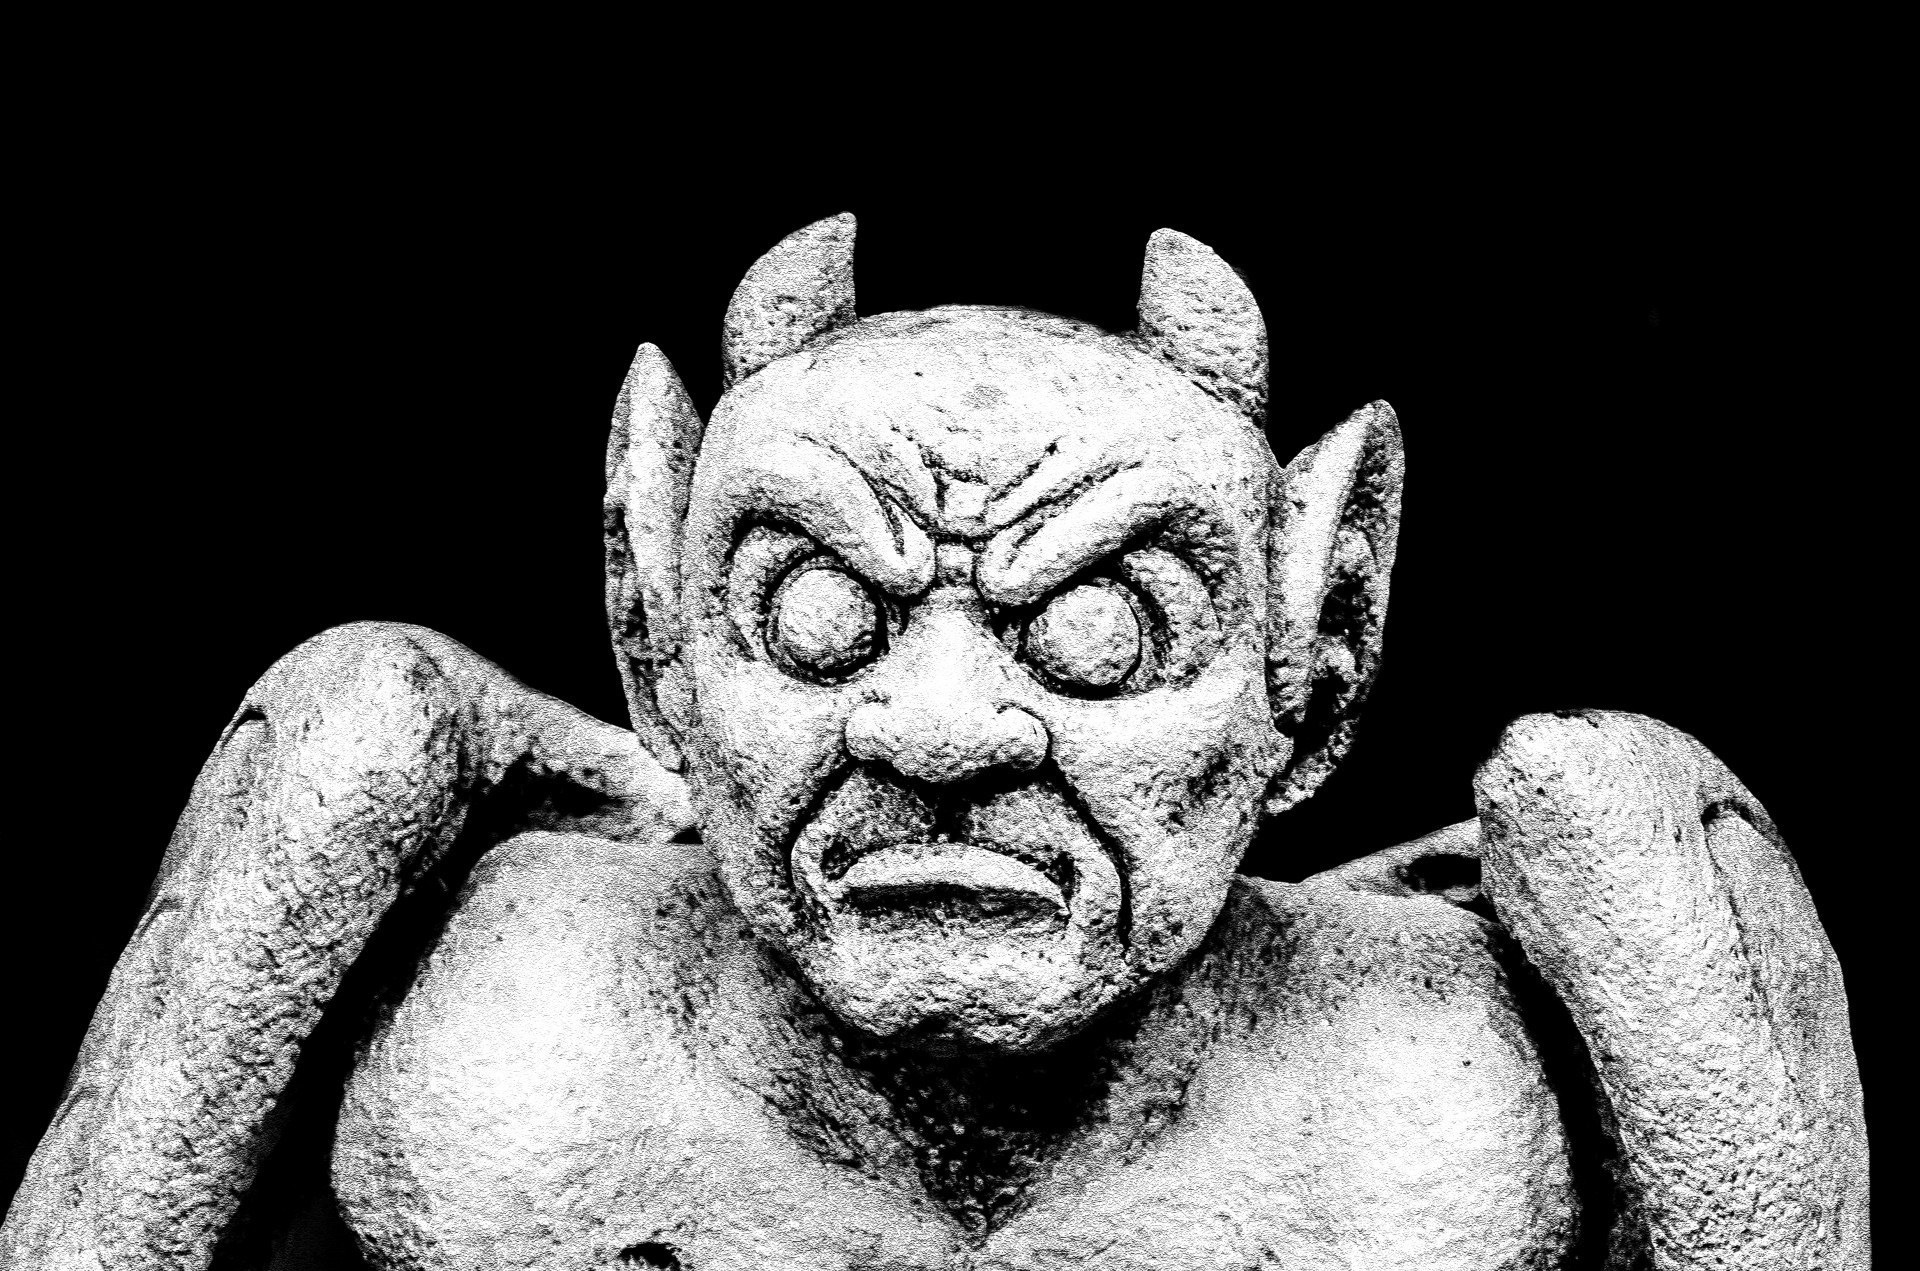
black and white, photography, monument, statue, decoration, halloween, shadow, holiday, black, monochrome, gargoyle, sculpture, art, scary, fun, sketch, drawing, illustration, head, ghost, carving, devil, monochrome photography